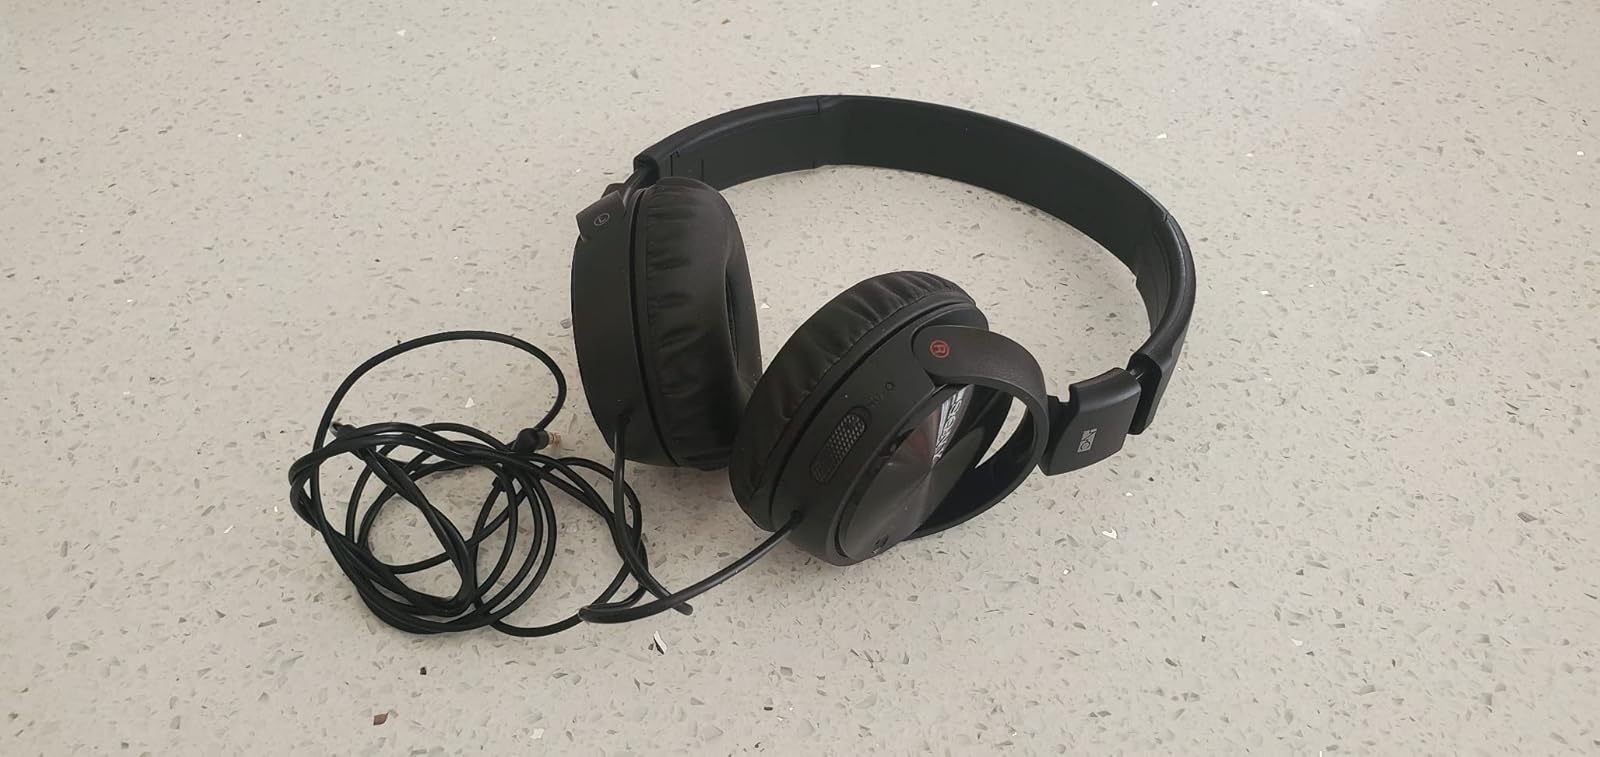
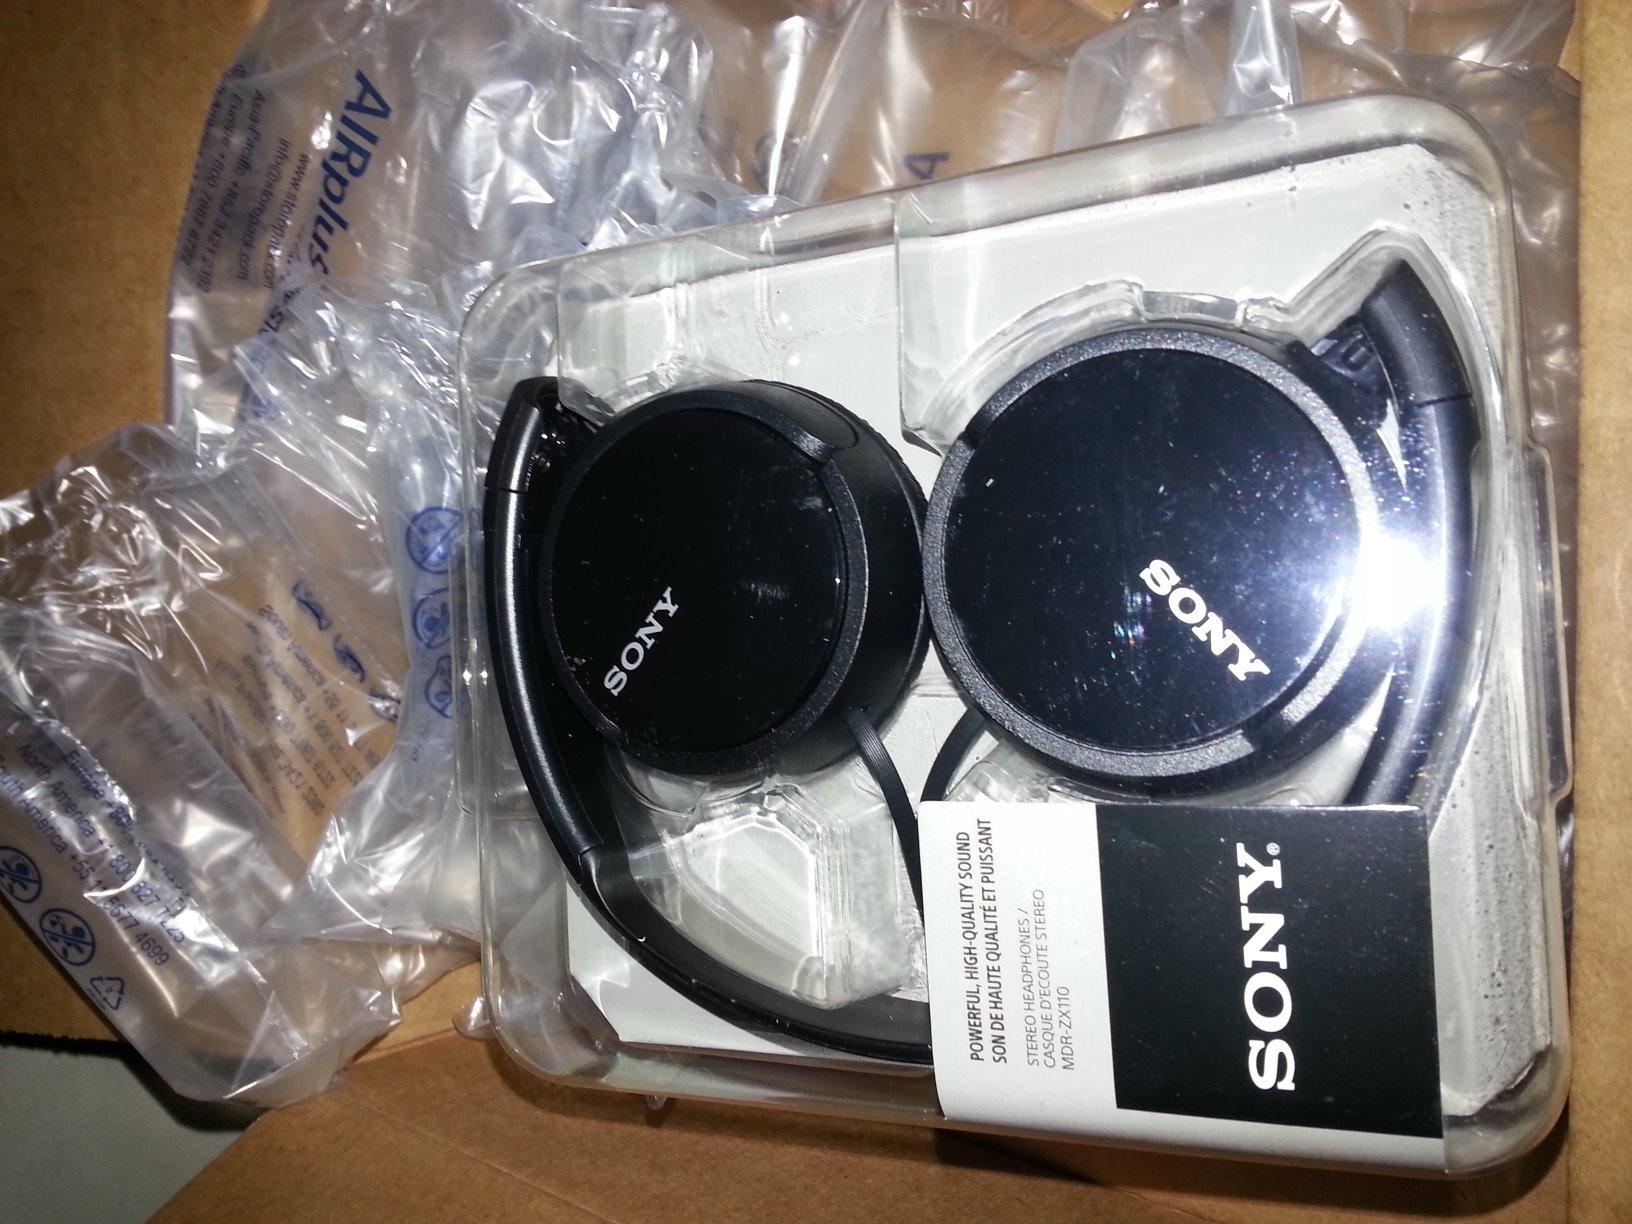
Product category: headphones
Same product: yes